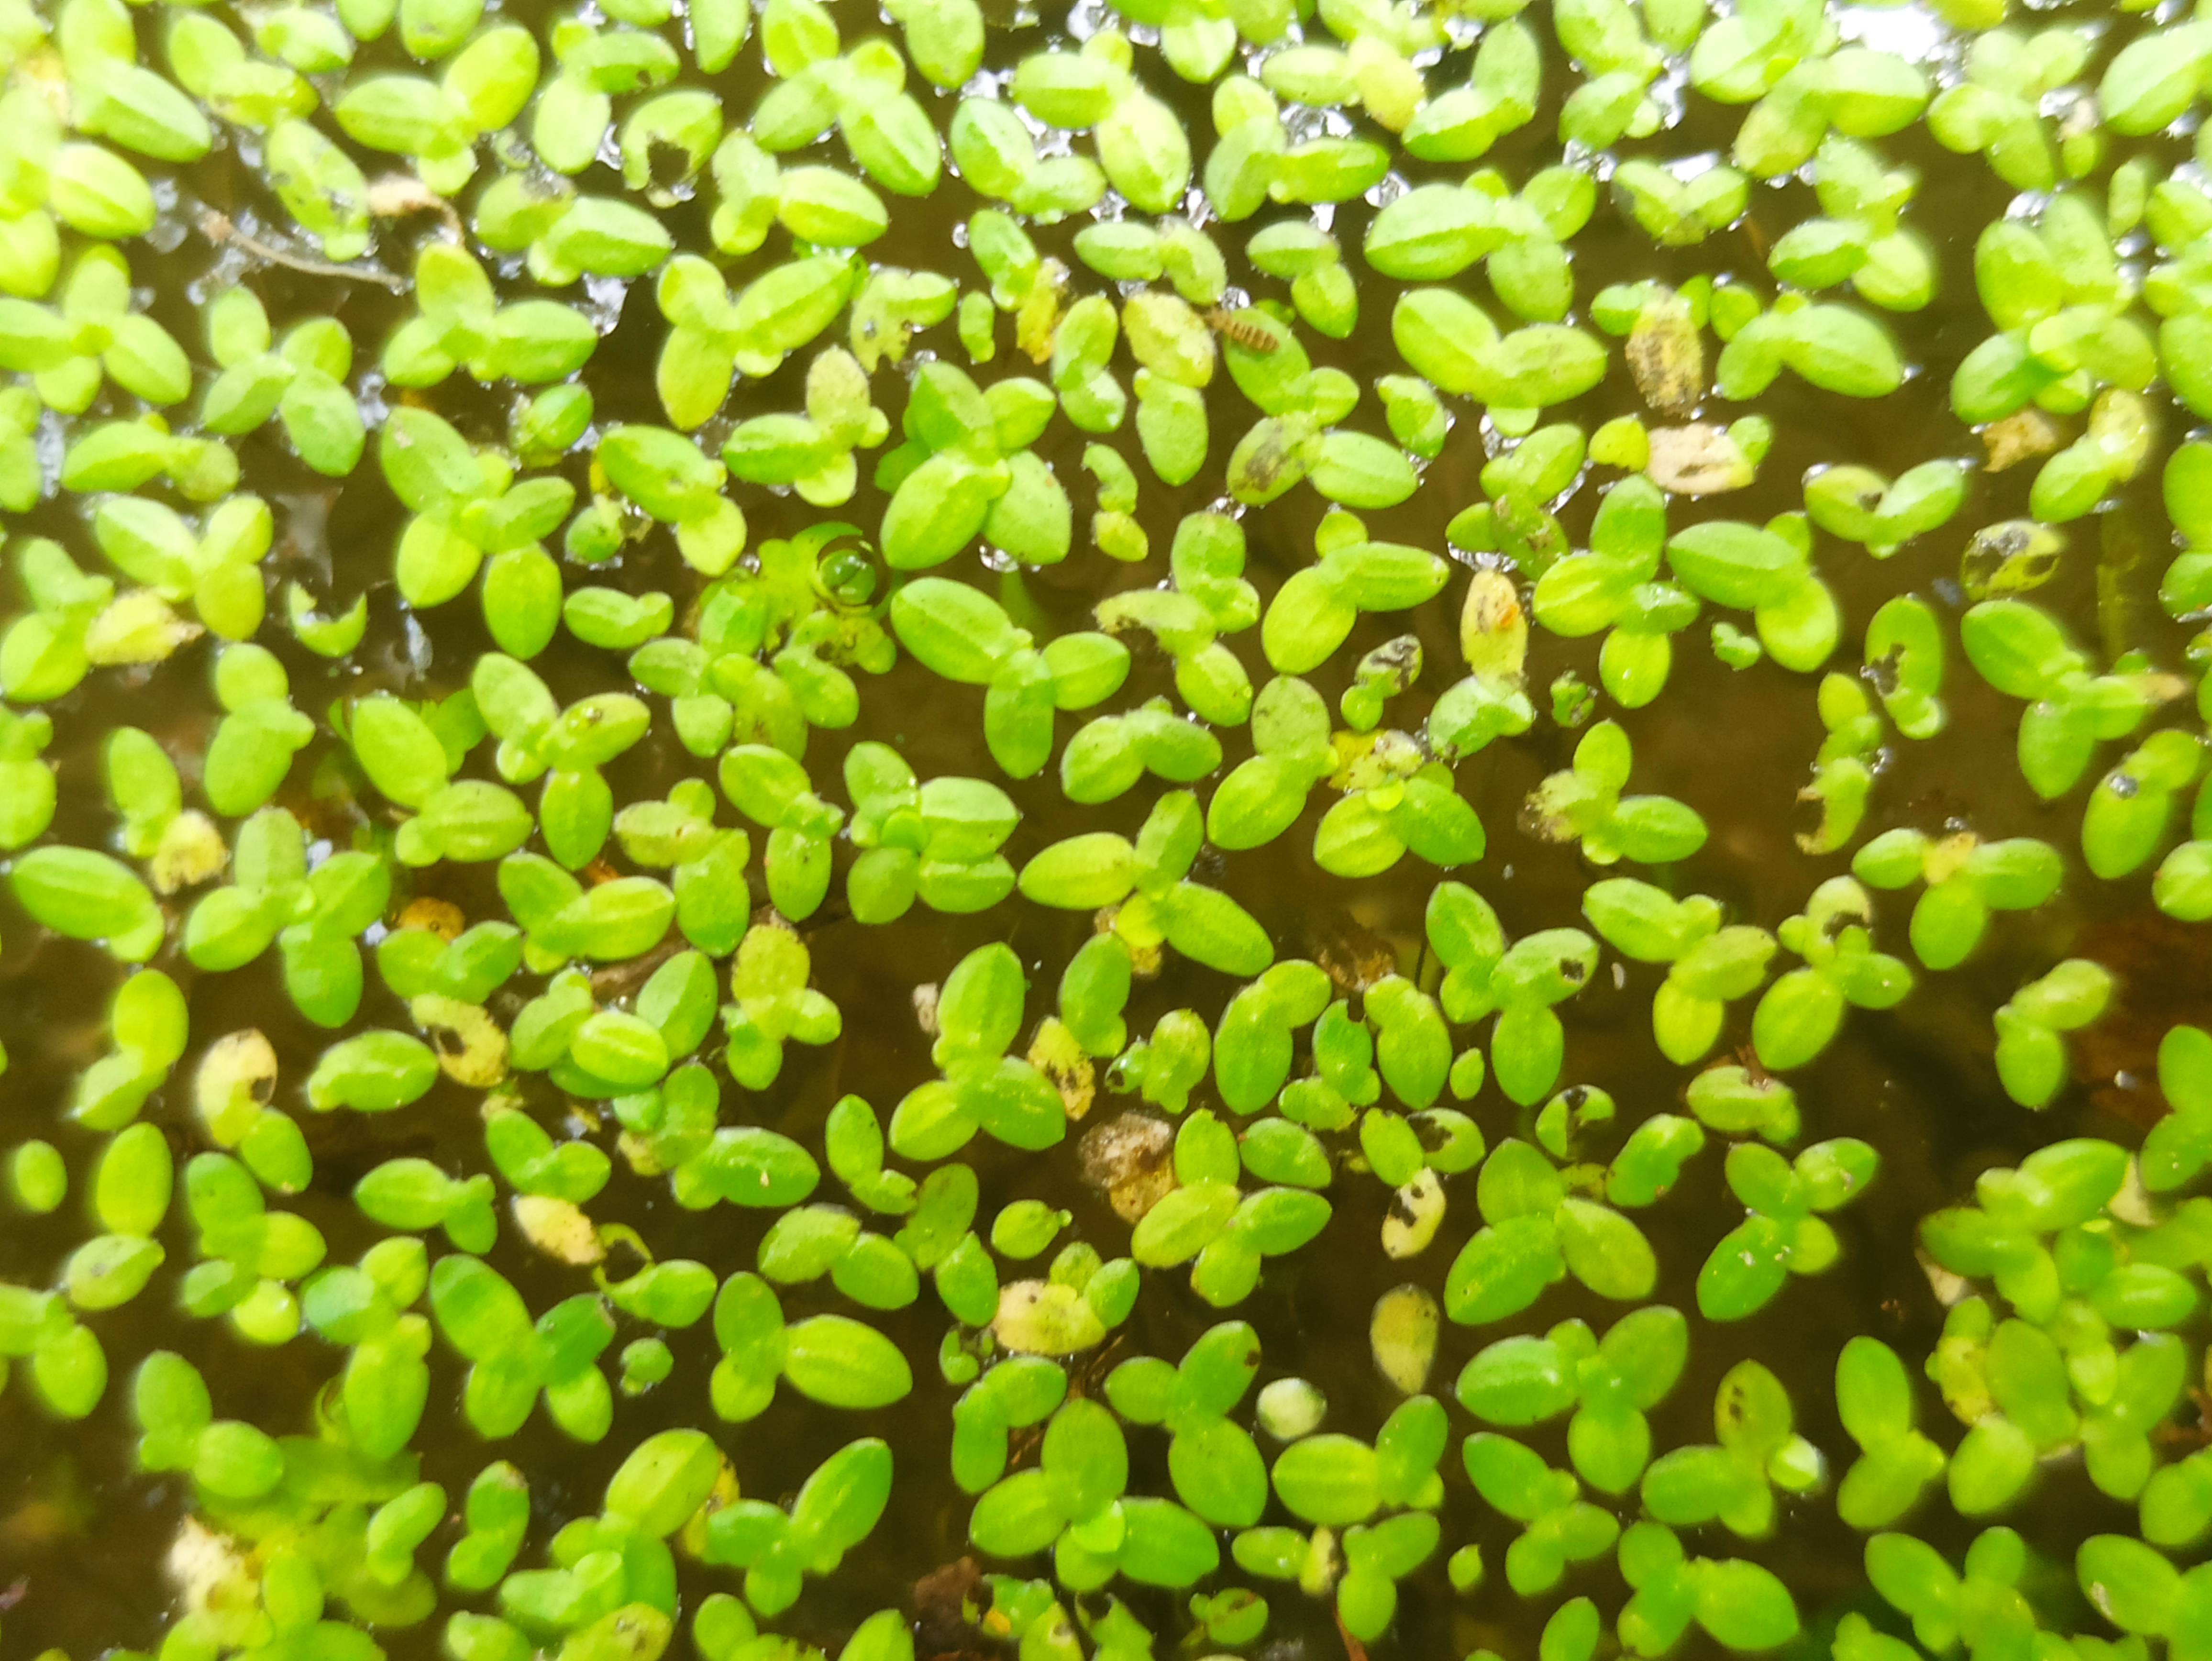
Species: Common Duckweeds (Lemna minor)